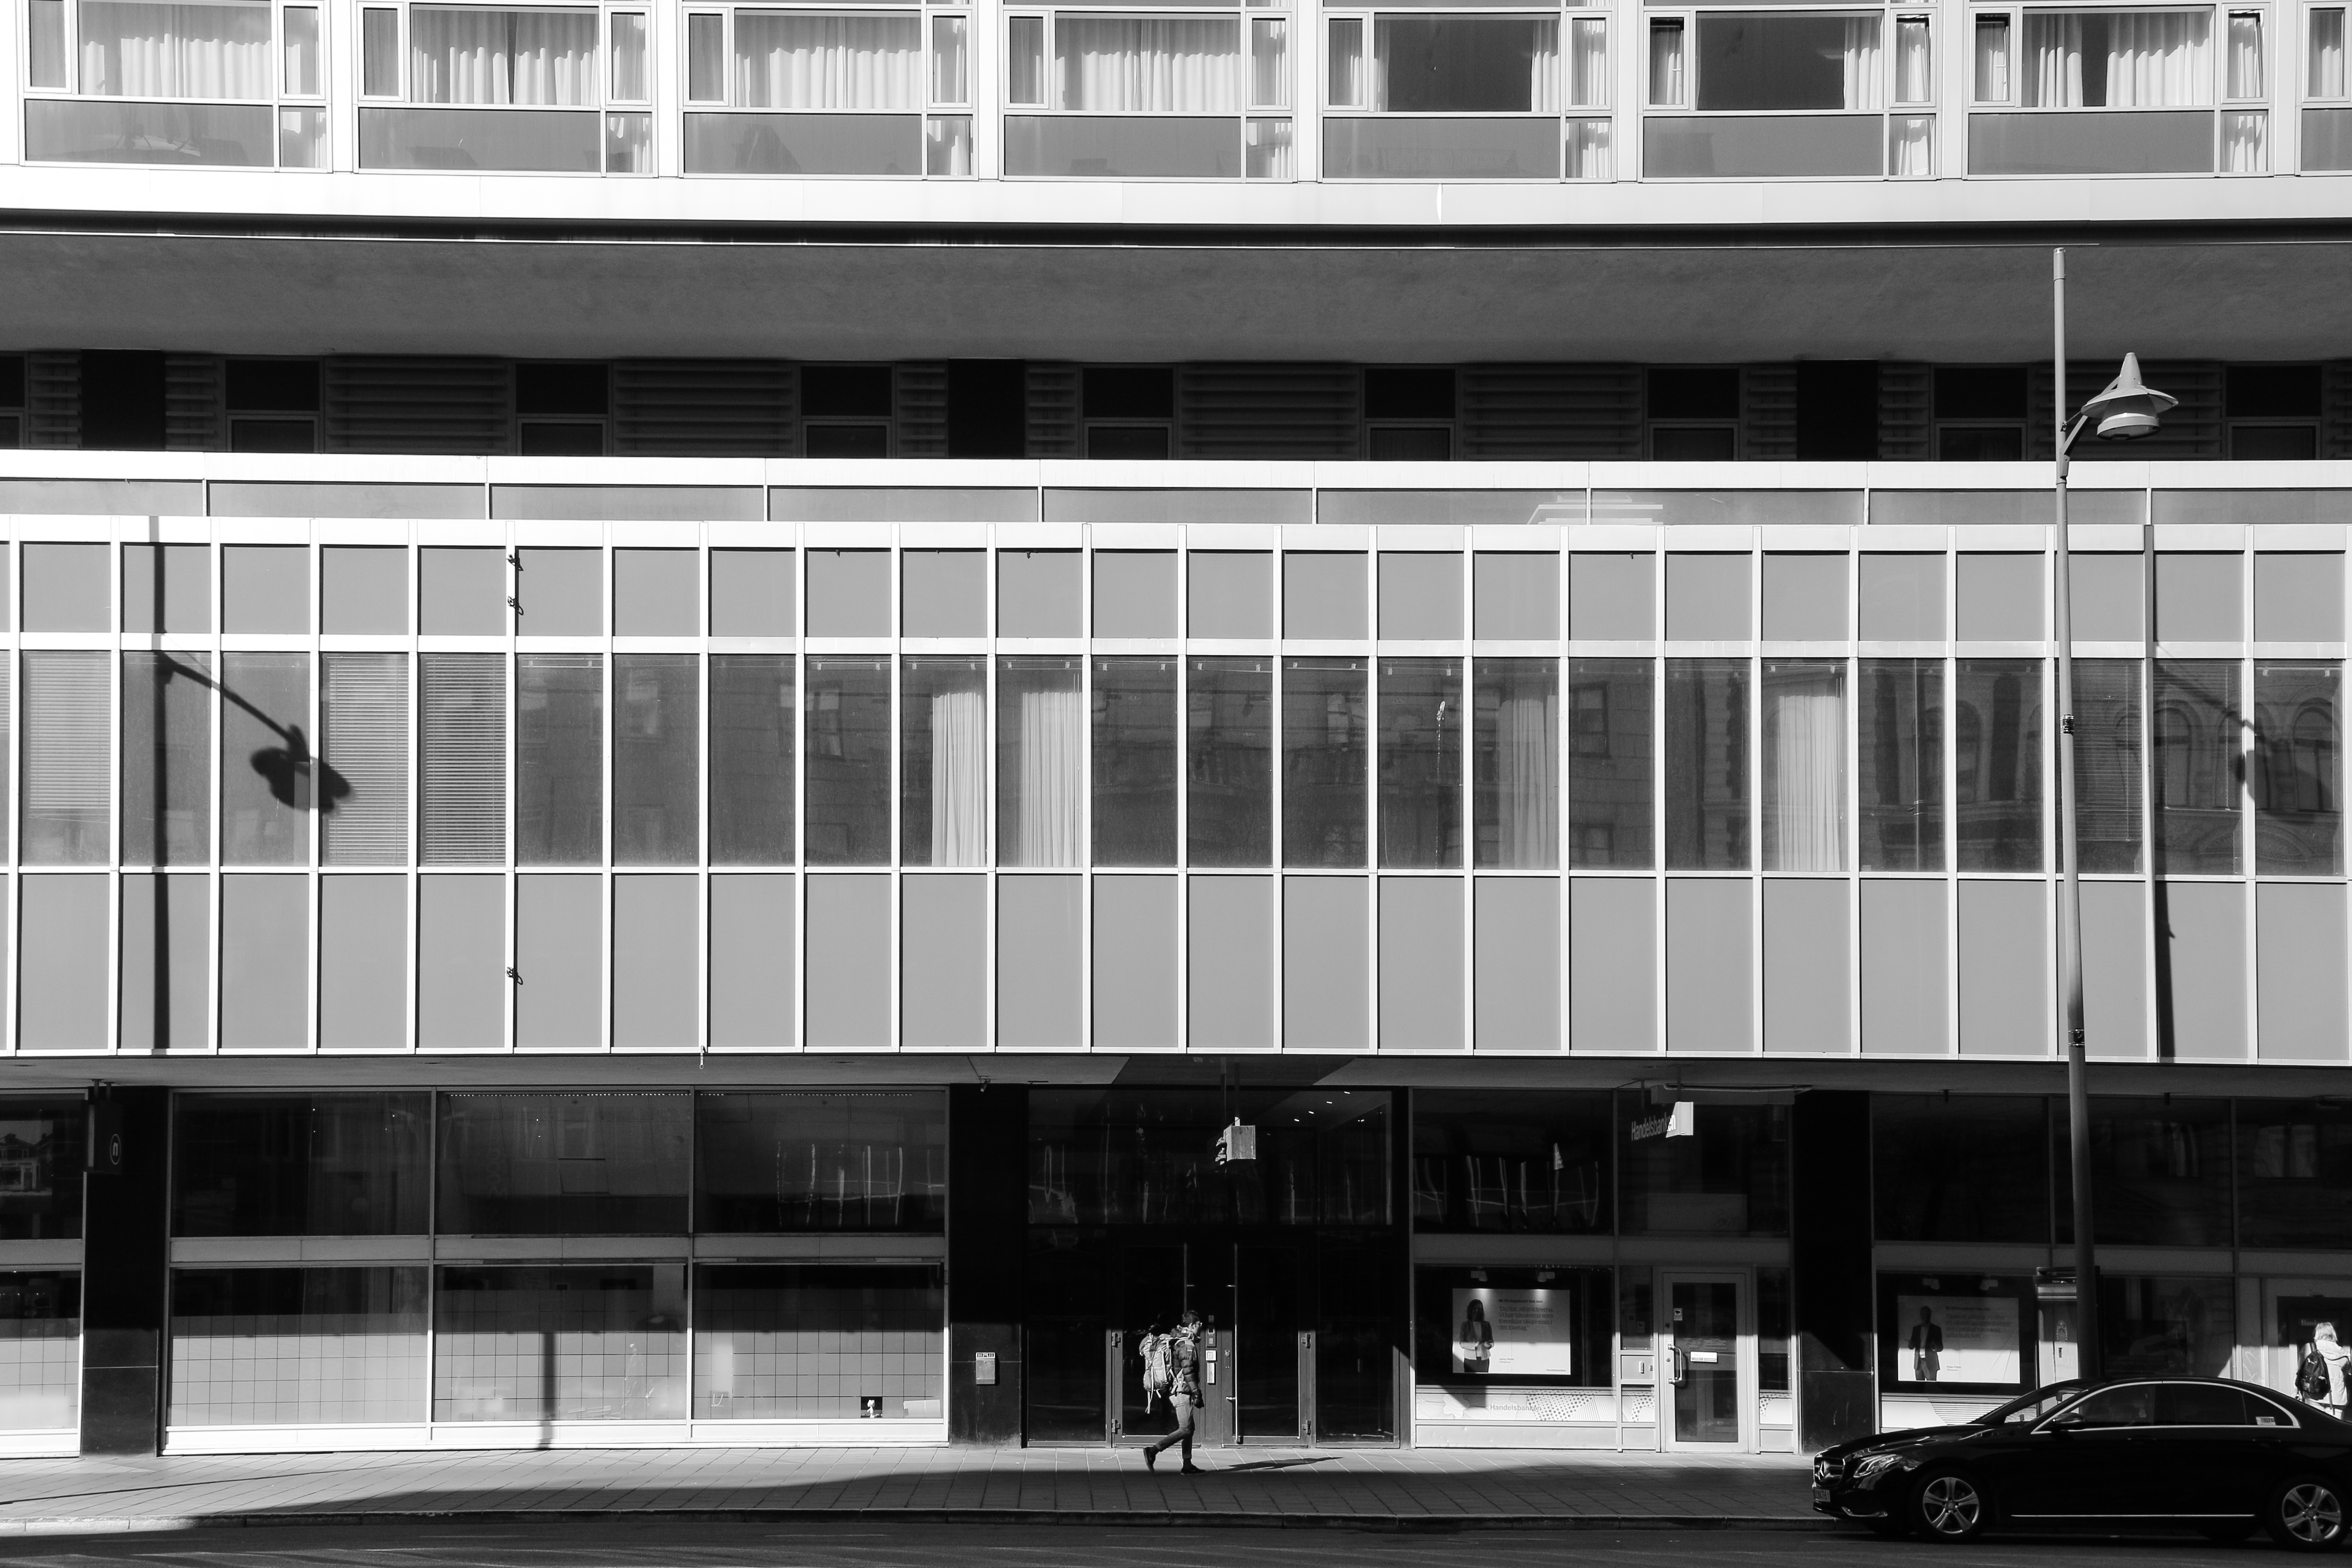
black and white, architecture, building, city, downtown, facade, monochrome, interior design, design, shape, headquarters, urban area, monochrome photography, window covering